Edmonson County, Kentucky

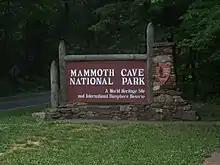
Sign marking the boundary of Mammoth Cave National Park, the most popular tourist attraction in Edmonson County.

The biggest tourist attraction in Edmonson County is Mammoth Cave National Park, which usually draws almost 2 million visitors a year. The park includes in its area roughly a fourth of the county.